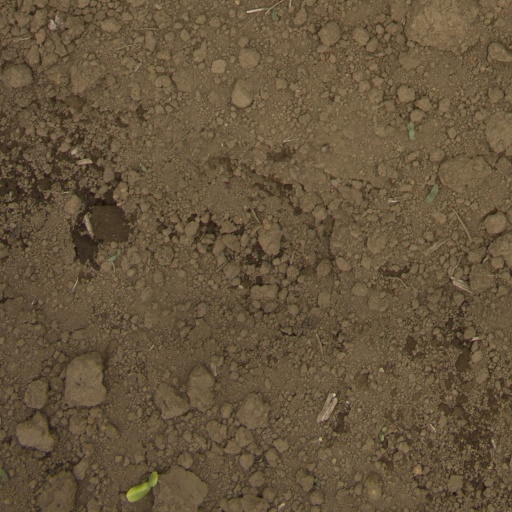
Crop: Jerusalem artichoke